Conservation and restoration of frescos

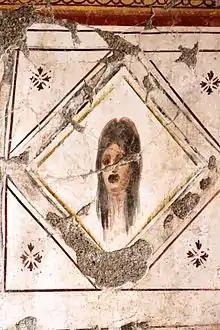
Fresco in the terrace houses in Ephesus

Frescoes can be found in places of worship such as churches, ancient temples and tombs, as well as private residences and commercial establishments used for public entertainment. It is these environments and their pollutants that interact with the chemicals, both organic and inorganic, utilized to create the frescoes and the pigments used that contribute to their aesthetic and structural deterioration. Additionally, wall paintings such as frescoes depending on the technique used, possess a layered structure consisting of support, ground or paint layer. These constituents of wall paintings undergo deterioration physically, chemically or biologically. Although factors like moisture, salts, and atmospheric pollution have generally been the main contributors to the deterioration of wall paintings in most cases, many in the field believe the growth of biological agencies like fungi and microbial flora is also responsible for decay.